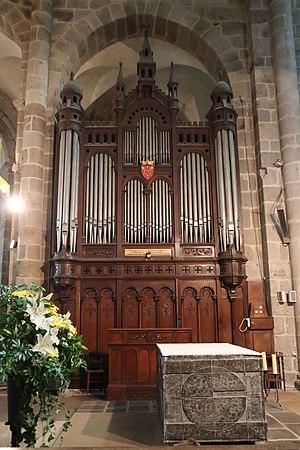
Intérieur de la collégiale Saint-Pierre du Dorat (87). Grandes-Orgues.
Cette liste prend en compte les orgues du Limousin classés uniquement, au titre objet ou immeuble, que ce soit pour leur buffet ou leur partie instrumentale et répertoriés dans la base Palissy des Monuments historiques de France. La section Reprises recense les modifications les plus importantes. Dans certains cas le classement du buffet intègre également la tribune. À défaut de précision, le classement est réputé acquis au titre objet mais les initiales I.D. signifient au titre Immeuble par Destination et I. au titre Immeuble.